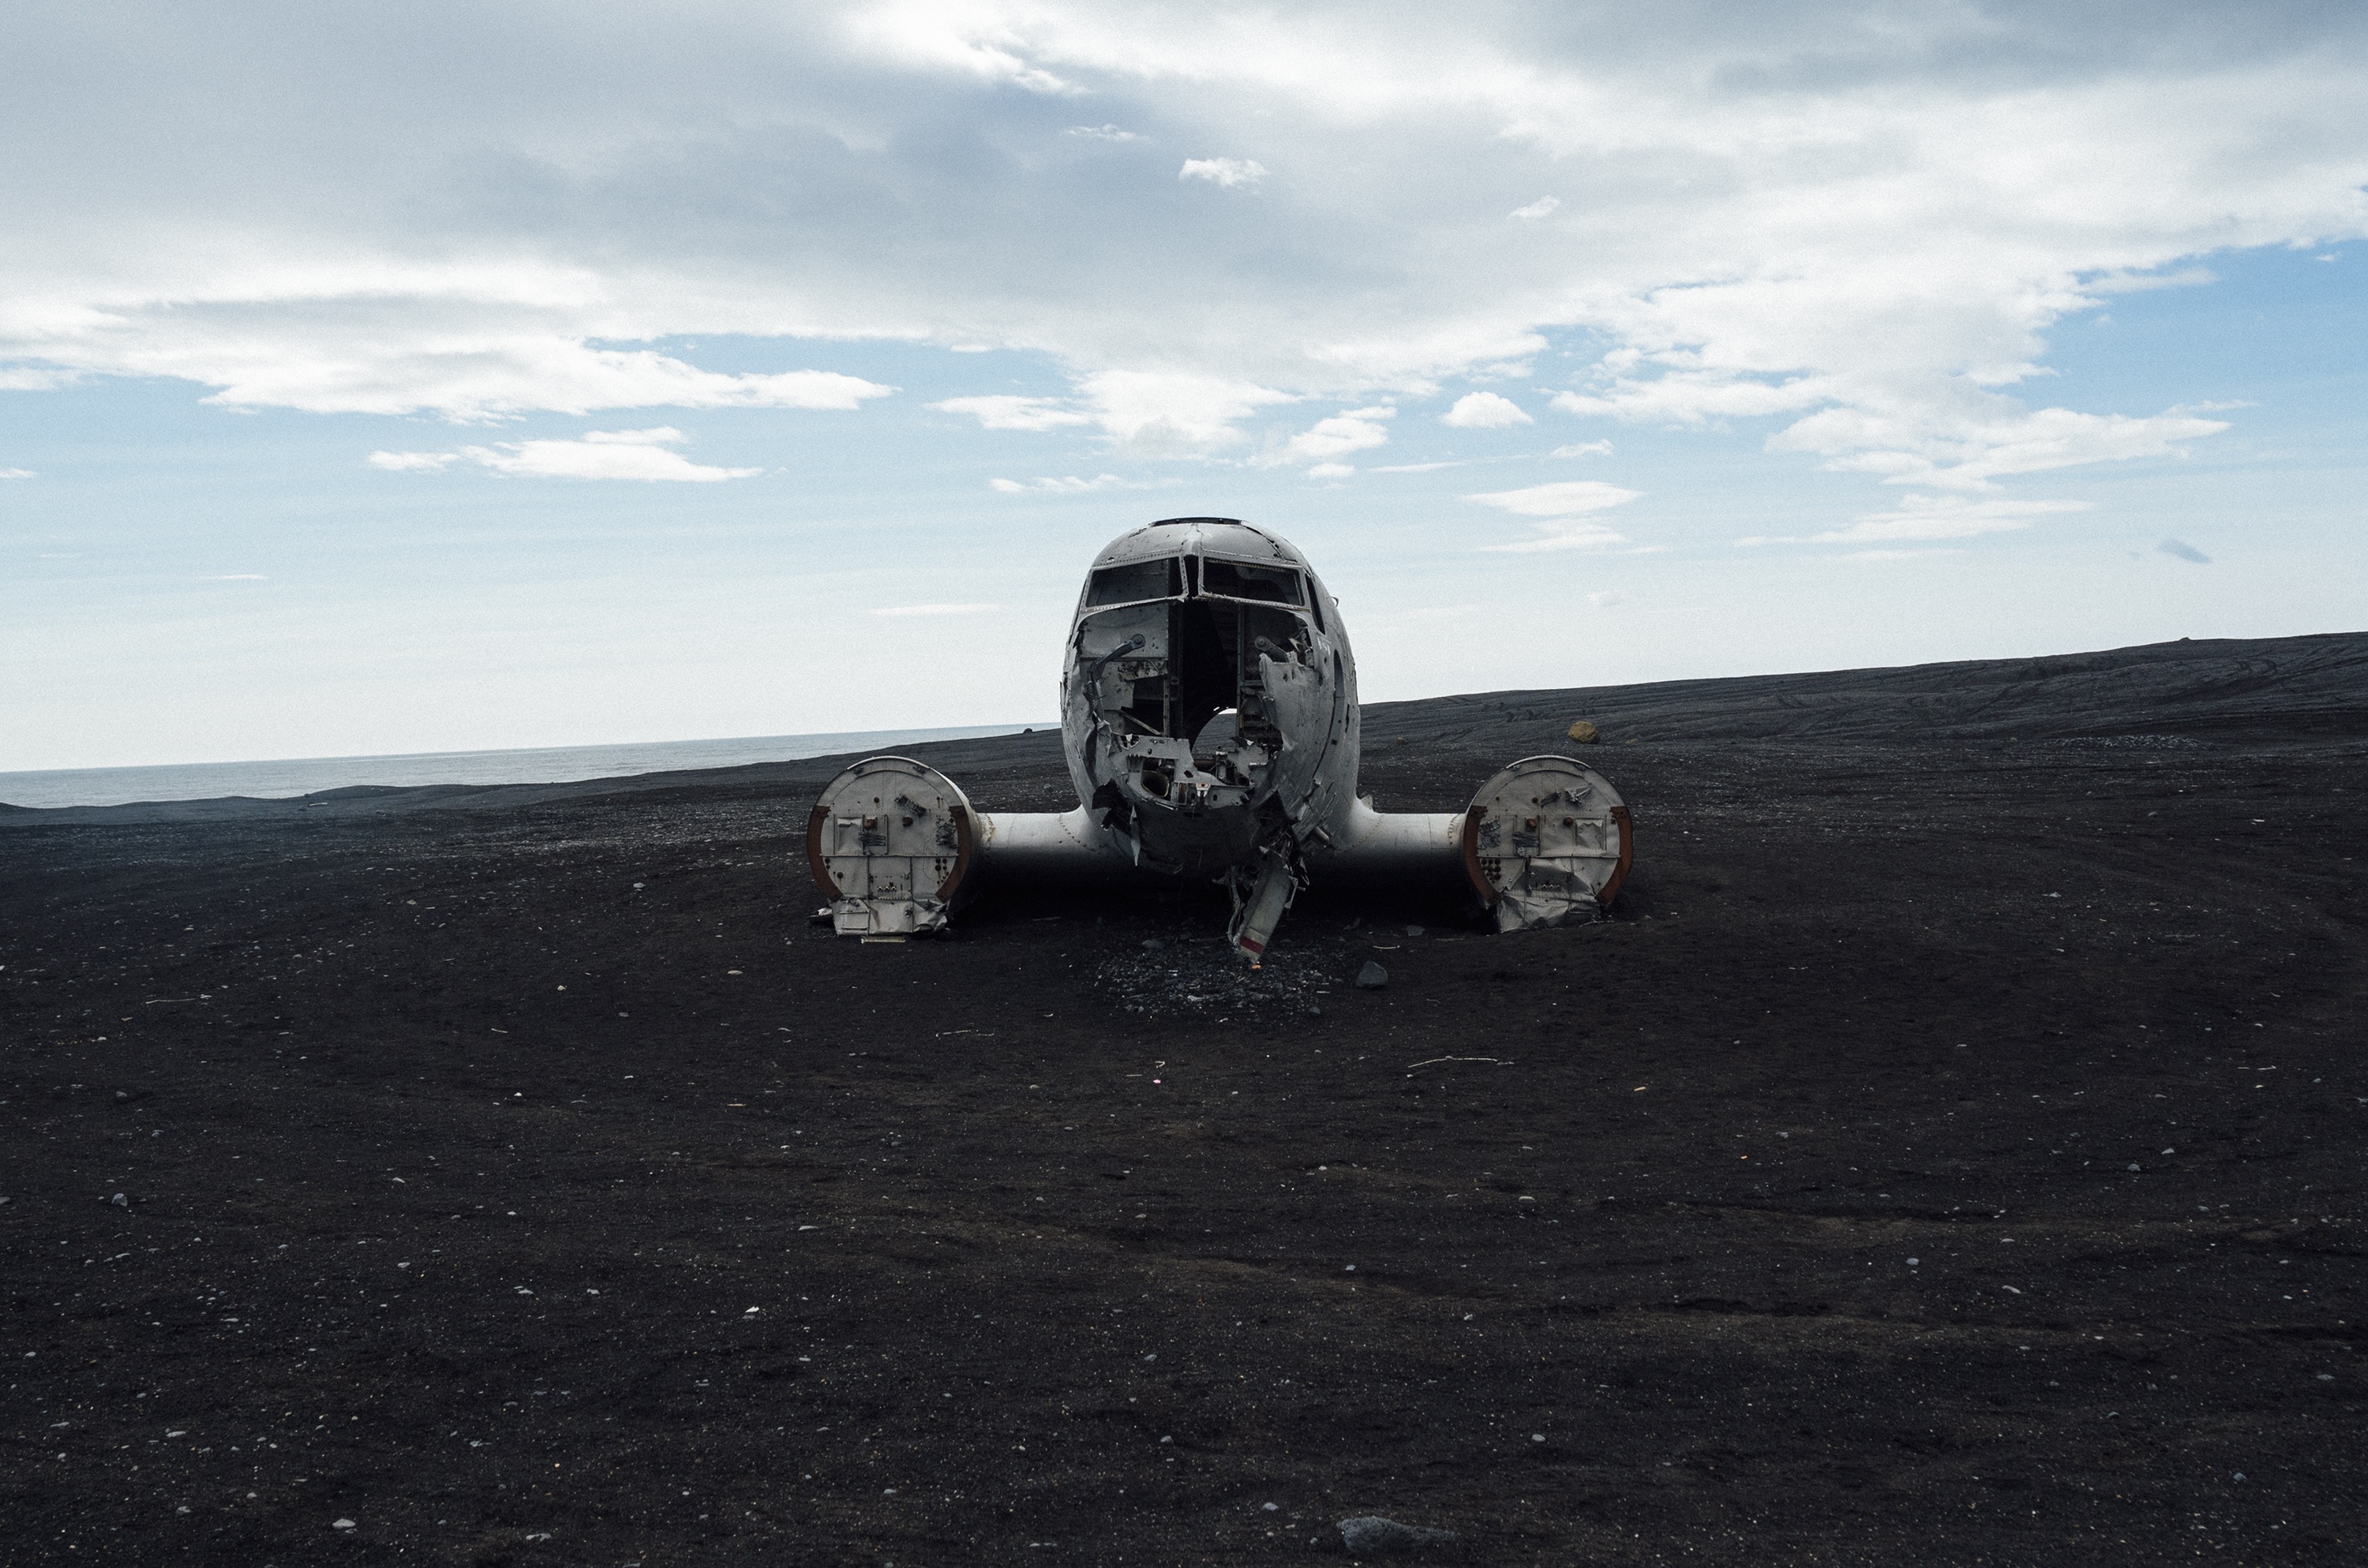
beach, sea, sand, car, dark, airplane, plane, aircraft, transportation, vehicle, aviation, flight, broken, abandoned, grunge, decay, destroyed, cockpit, crash, cracked, impact, danger, disaster, shattered, crushed, accident, destruction, wreck, damage, risk, demolished, atmosphere of earth, airplane crash